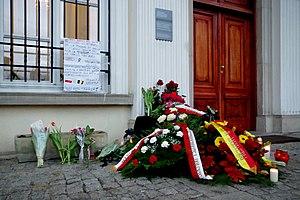
Un certain nombre de pays, chefs d'état et organisations internationales expriment des commentaires ou illuminent des monuments en réaction aux attentats du 22 mars 2016 à Bruxelles.
Les attentats du 22 mars 2016 à Bruxelles dans la région de Bruxelles-Capitale et dans la province du Brabant flamand, en Belgique, désignent une série de trois attentats-suicide à la bombe : deux à l'aéroport de Bruxelles à Zaventem et le troisième à Bruxelles, dans une rame du métro à la station Maelbeek, dans le quartier européen. Le bilan définitif fait état de 32 morts et 340 blessés.